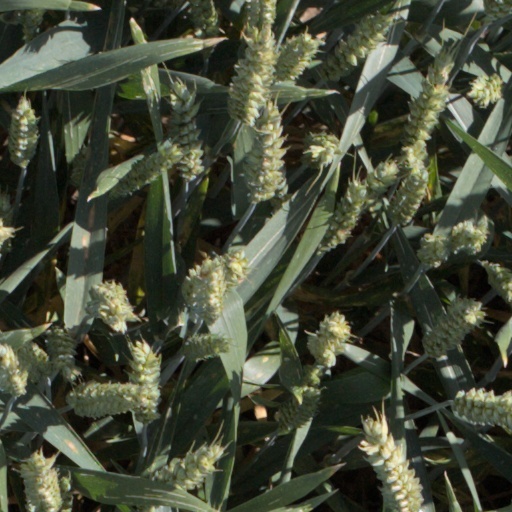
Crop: wheat